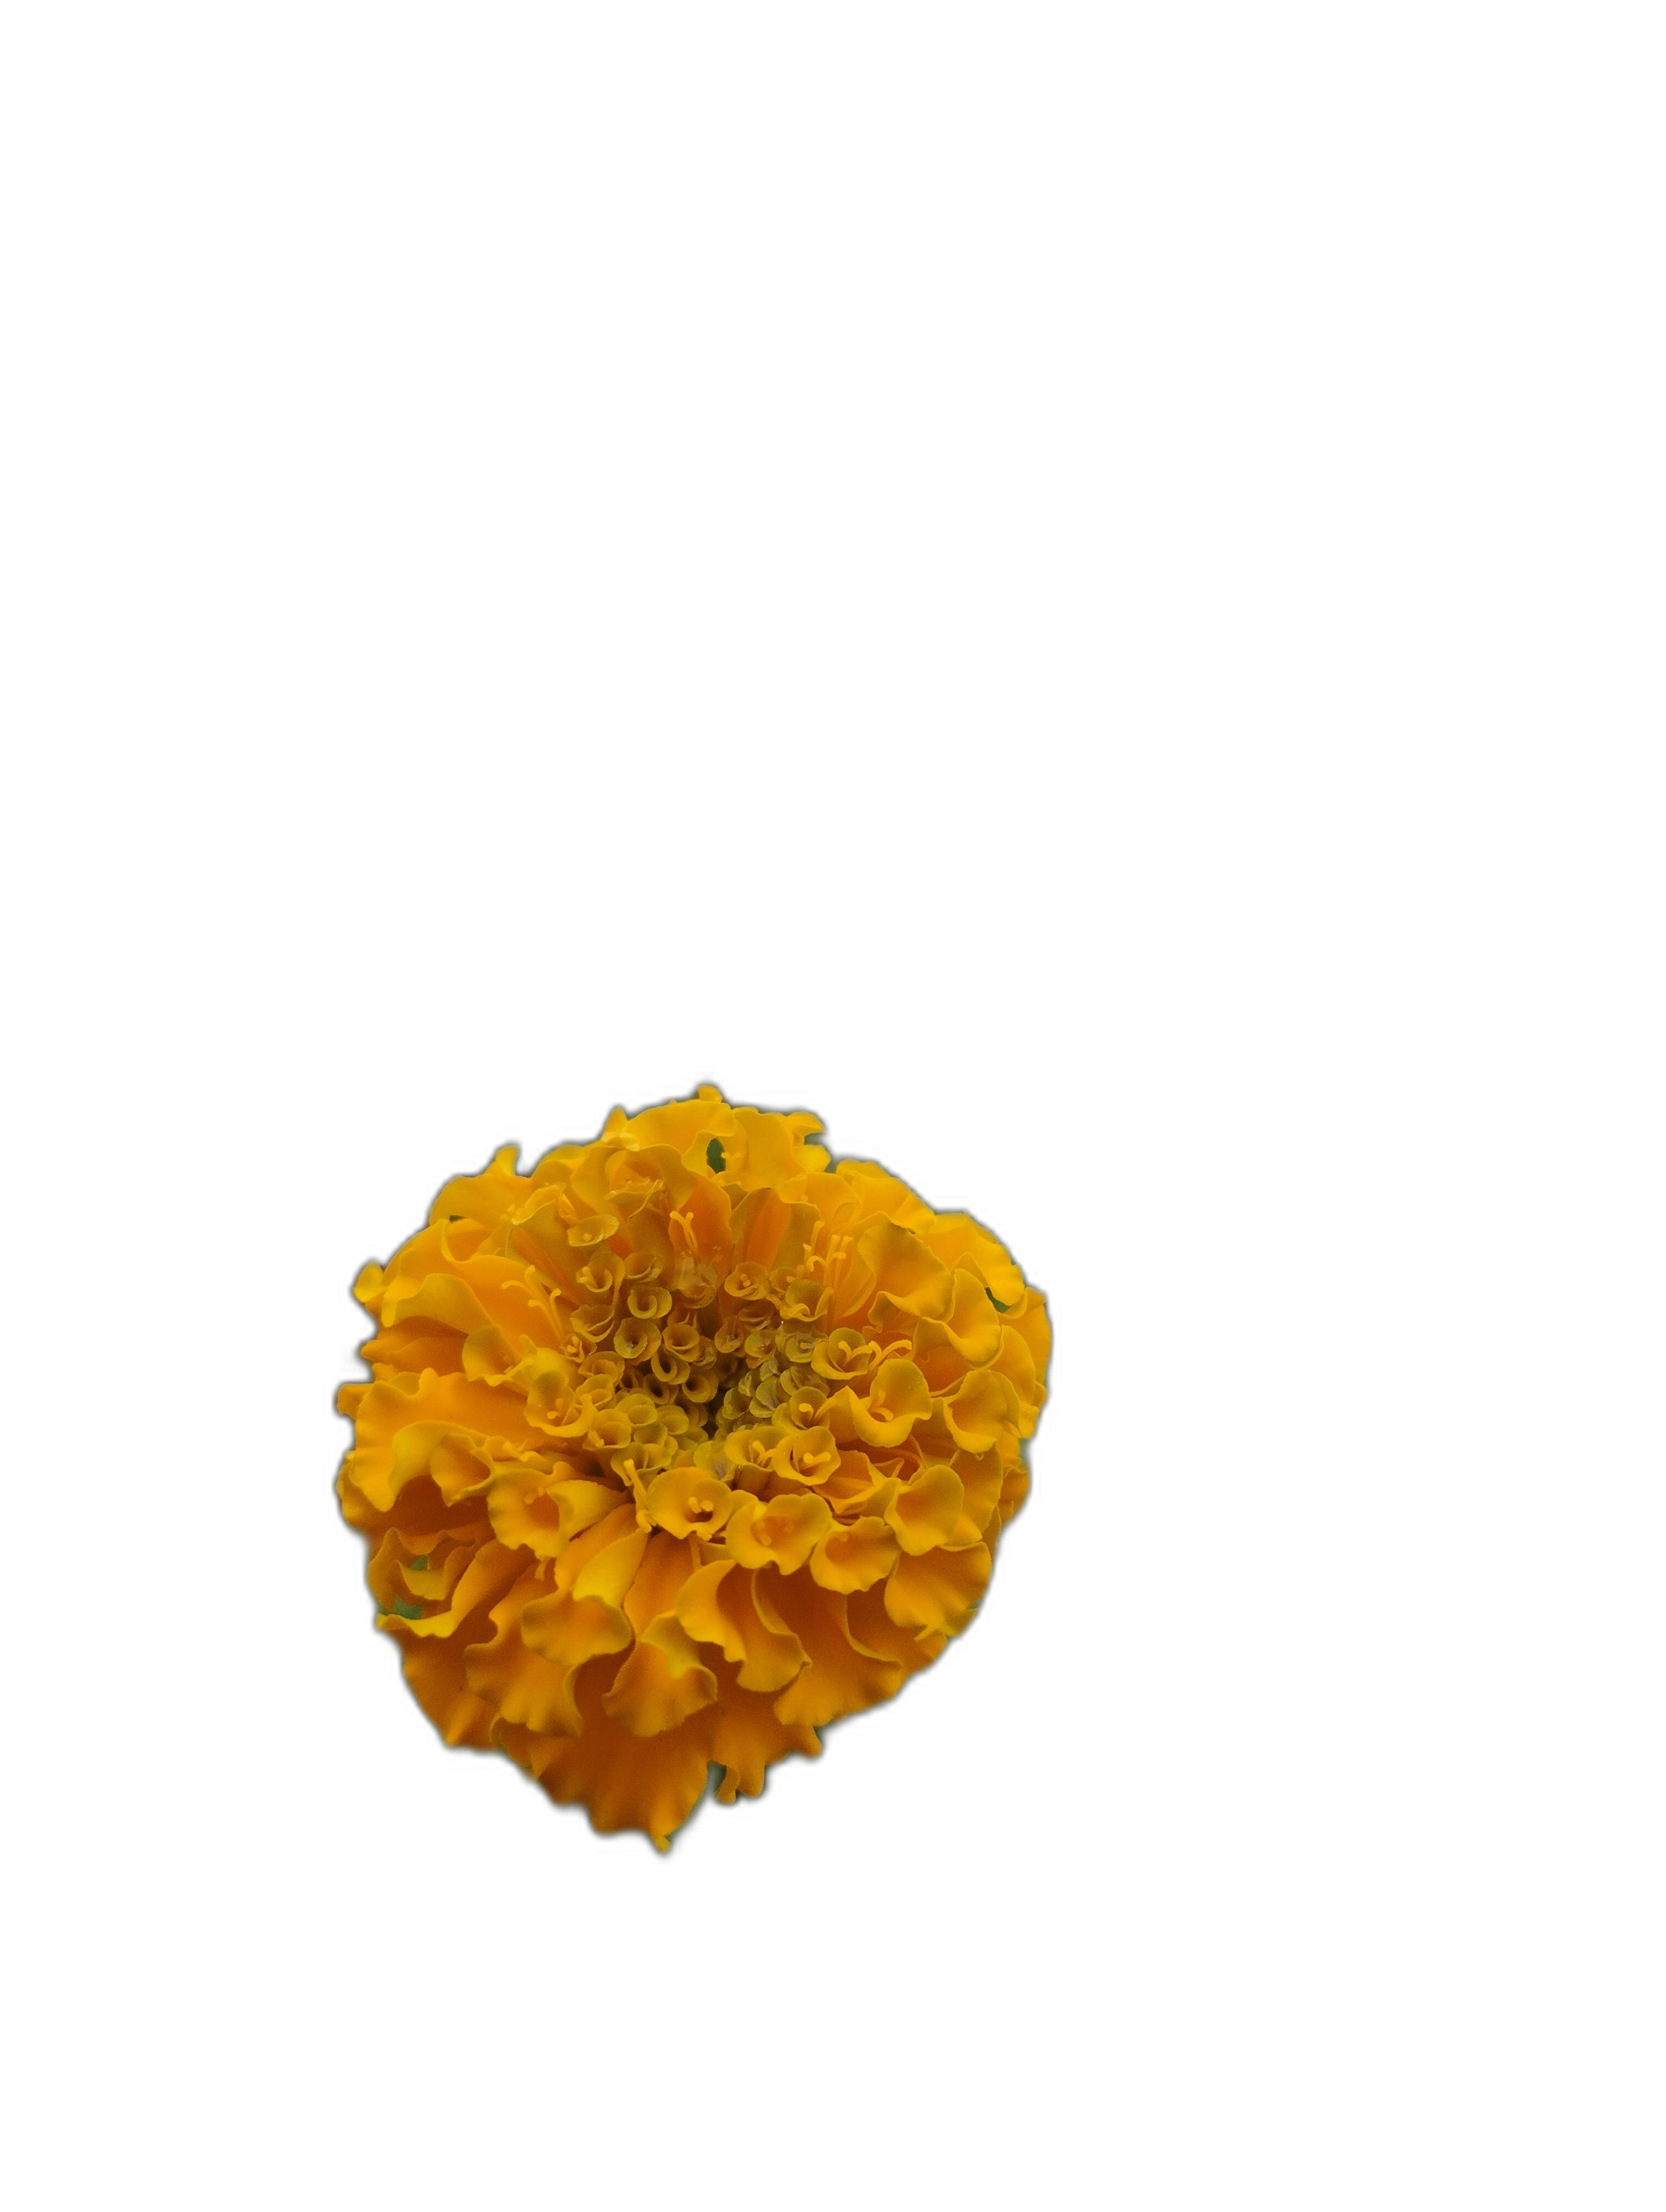
Label: Marigold